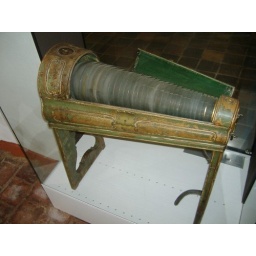
glass harmonica in Bach's house